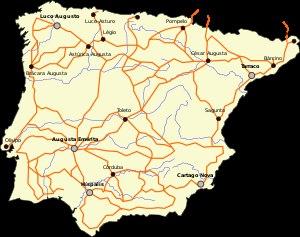
Cet article propose une liste des voies romaines, classées par anciens ensembles géopolitiques de l'époque impériale :